Russia women's national handball team

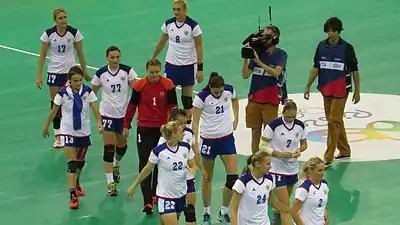
Russia women's national handball team at the 2016 Summer Olympics

Squad for the 2021 World Women's Handball Championship.